Bill Winters (American football)

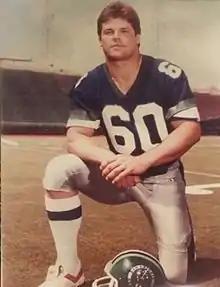
Winters while playing for the San Antonio Gunslingers

Bill Winters (born William Randolph Kahl-Winter on July 22, 1954) is an American former professional football offensive lineman who played in the National Football League (NFL), Canadian Football League (CFL), American Football Association (AFA), and United States Football League (USFL) for eight seasons during the 1970s and 1980s. He played college football for Princeton University, and thereafter he played professionally for the Washington Redskins and New York Giants of the NFL, the Montreal Alouettes and BC Lions of the CFL, the Orlando Americans and Carolina Storm of the AFA, and the Tampa Bay Bandits, San Antonio Gunslingers, and Portland Breakers of the USFL.